Herkimer County, New York

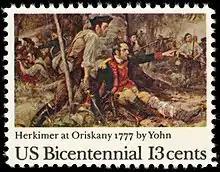
General Nicholas Herkimer, commander at the Battle of Oriskany in 1777 and namesake of Herkimer County

In 1791, Herkimer County was created as one of three counties split off from Montgomery (the other two being Otsego and Tioga counties) as New York State was developed after the American Revolutionary War. Its area was much larger than the present county, however, and was reduced subsequently as more counties were organized.